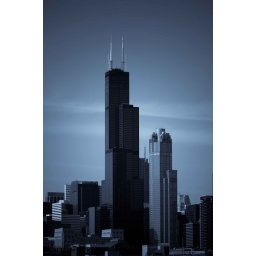
sears tower in a comic book